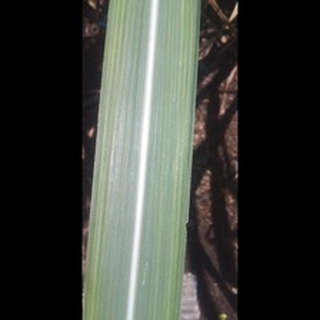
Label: healthy_sugarcane